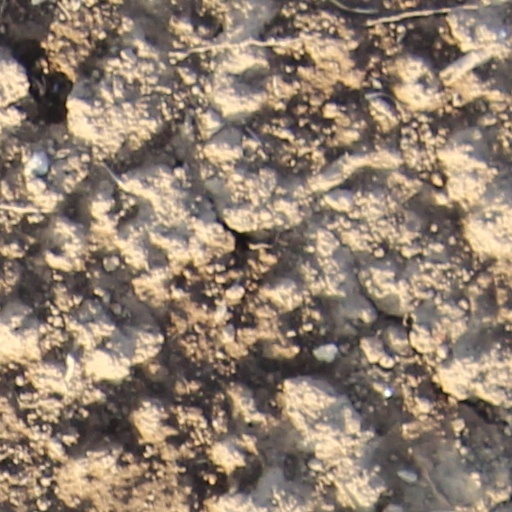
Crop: wheat